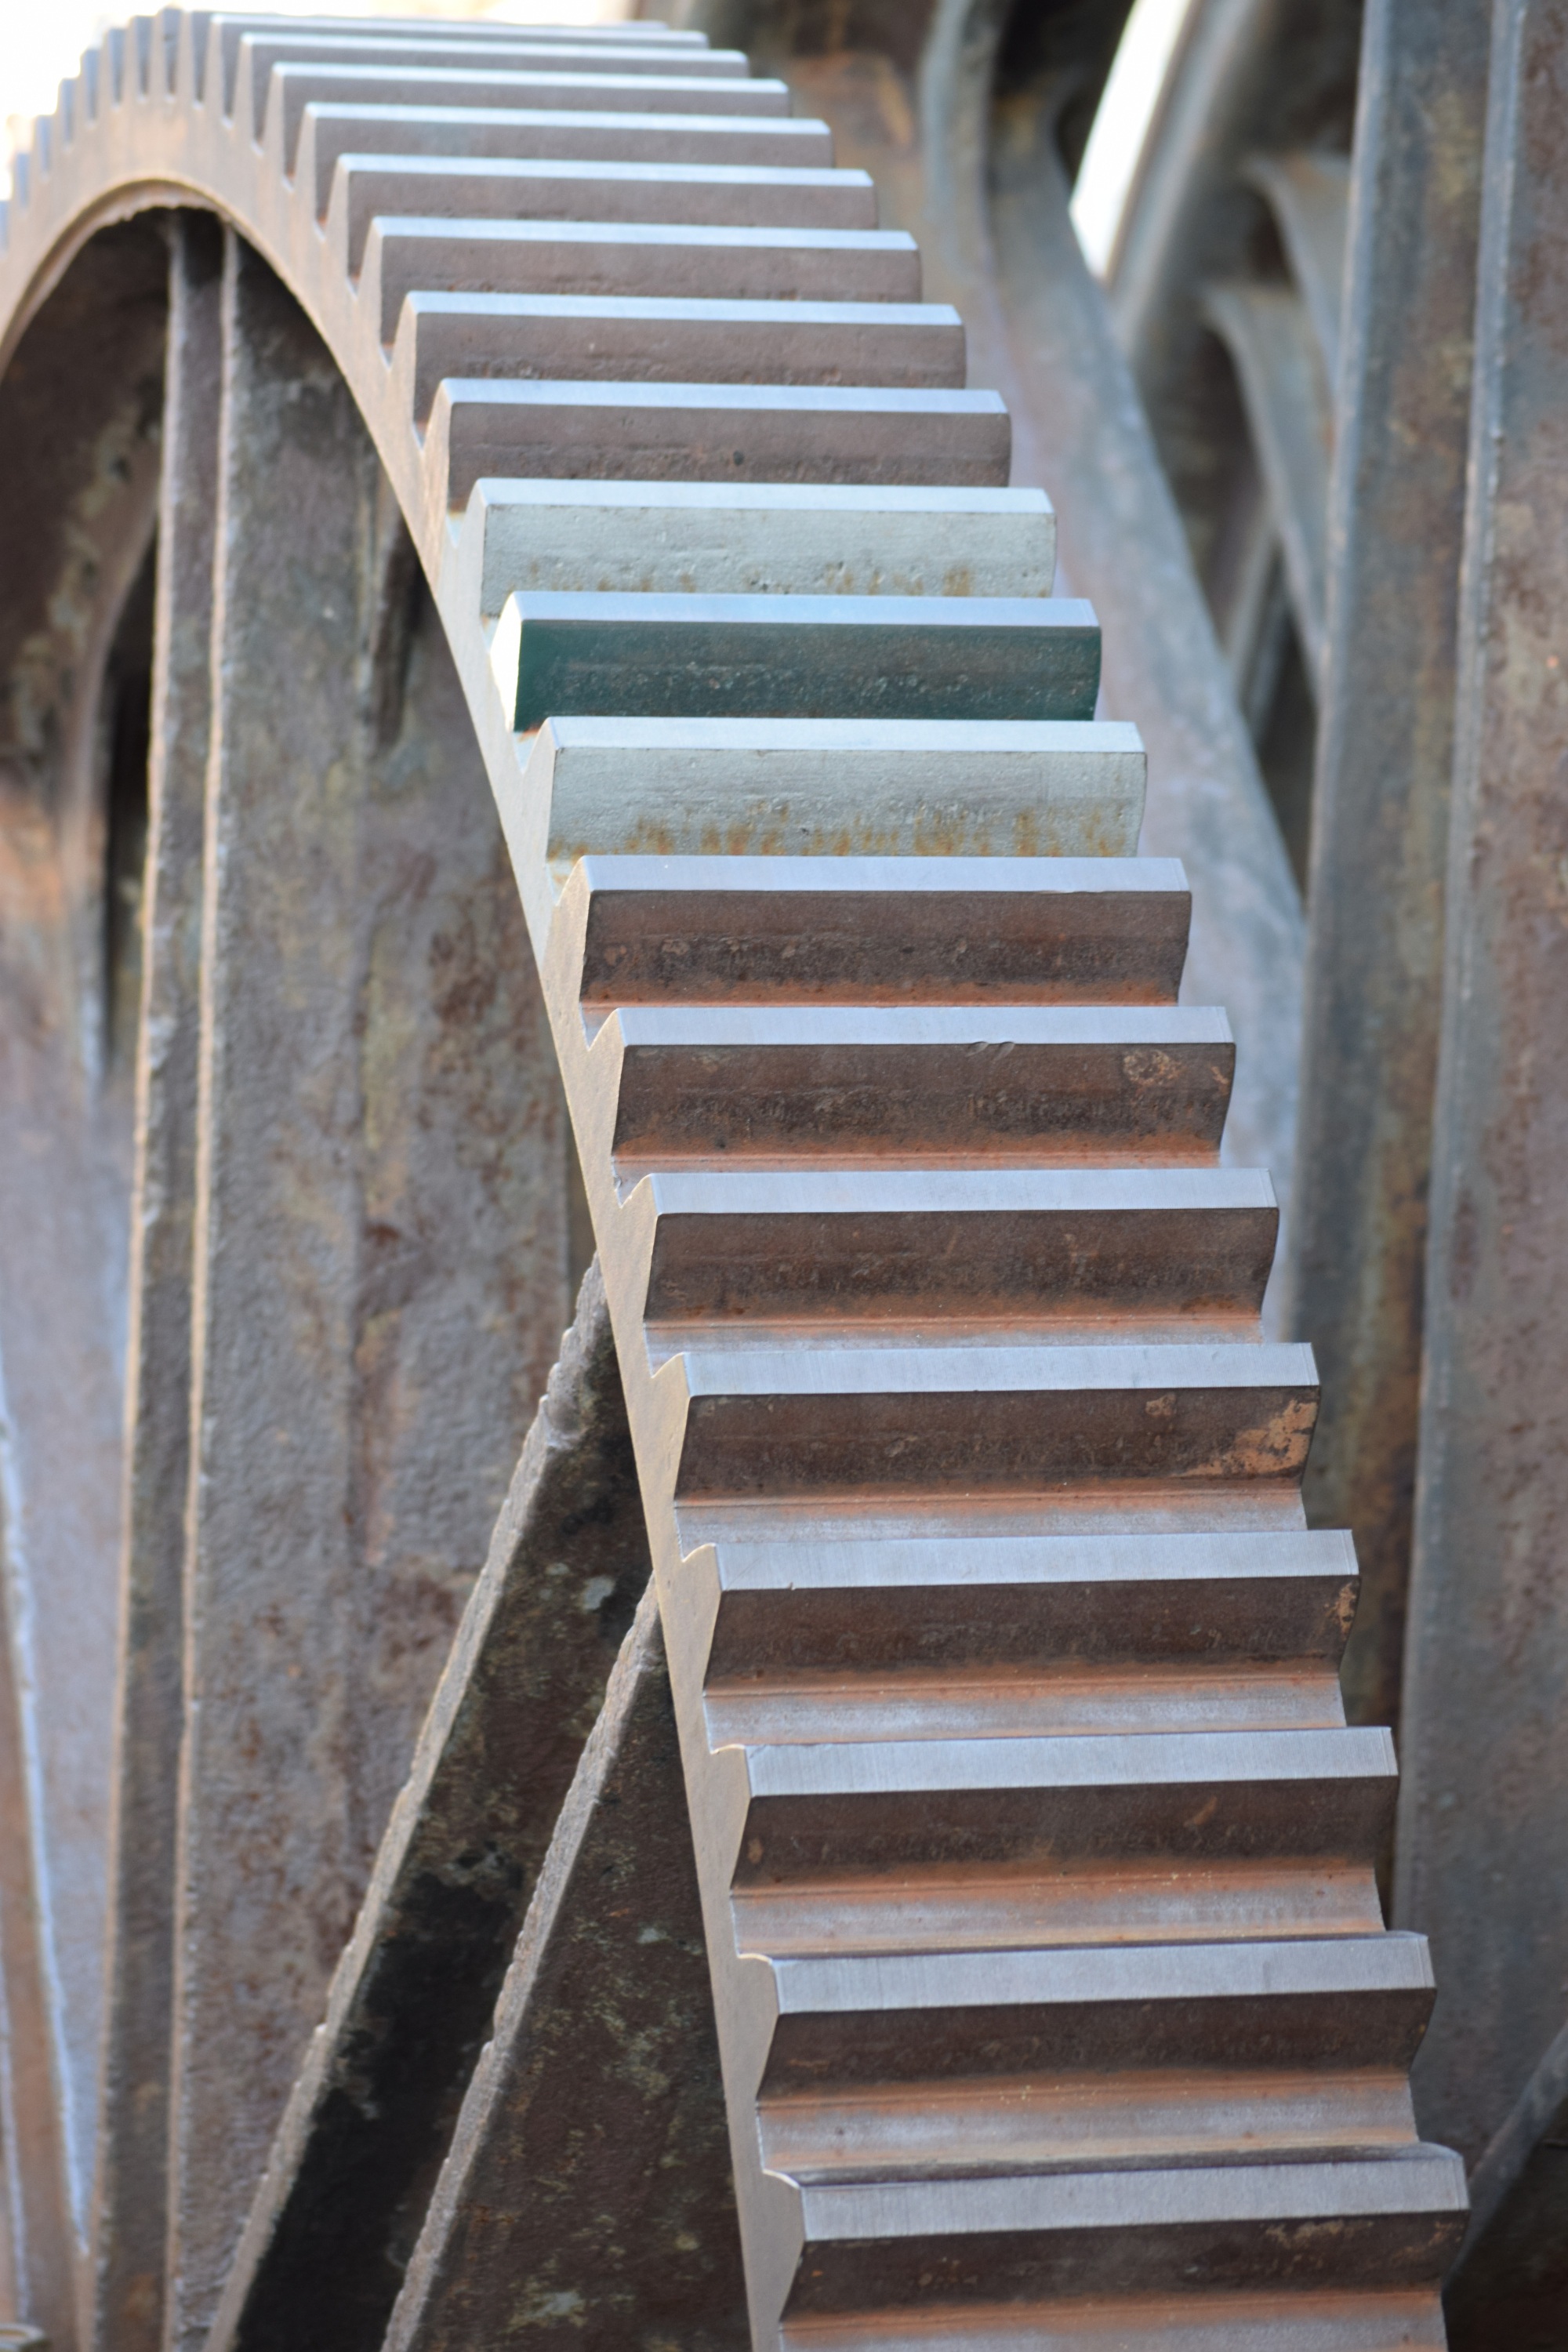
wood, wheel, floor, wall, beam, arch, gear, metal, brick, material, handrail, mechanism, stairs, rotation, iron, brickwork, transmission, mechanics, baluster, gear wheel